Fernando Costanza

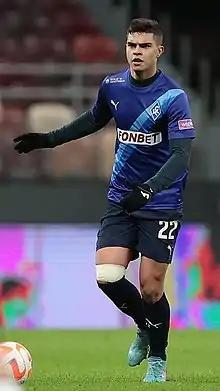
Costanza with Krylia Sovetov in 2022

Fernando Peixoto Costanza (born 29 November 1998) is an Italian-Brazilian footballer who plays as a defensive midfielder for Russian club Krylia Sovetov.